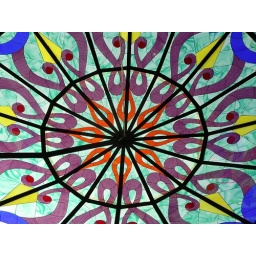
Taken in a eating house at the top of Green Mountain, Nizwa, Oman